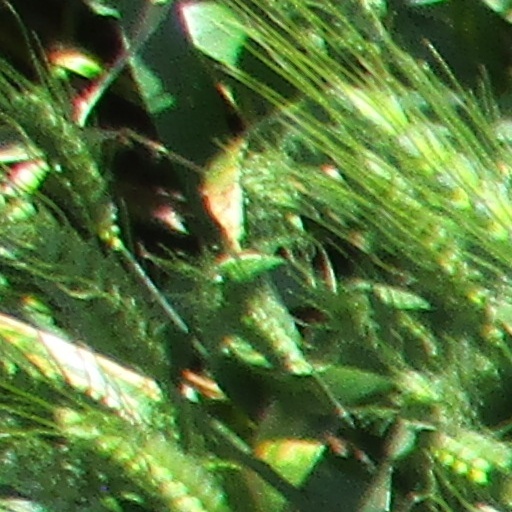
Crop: wheat